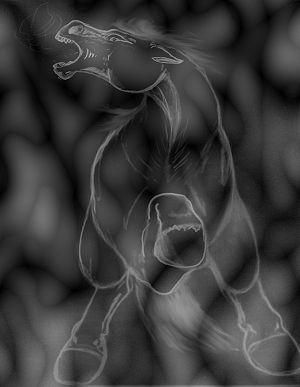
Un Helhest, photographie d'un dessin au crayon réalisé en 2009 et retouché sous GIMP
Un Helhest ou Helhestr est, dans le folklore du Danemark et du Schleswig, un cheval à trois jambes associé au royaume des morts, Hel, ainsi qu'à la déesse scandinave de ce royaume, qui porte également le nom de Hel. Ce cheval mentionné par Jacob Grimm dans son étude de la mythologie teutonne l'est ensuite durant tout le XIXᵉ siècle où, selon la croyance populaire, le Helhest, cheval fantôme monté par la Mort, annonçait la maladie, les accidents et surtout les décès. Il pouvait aussi s'agir du fantôme d'un cheval enterré vivant sous les cimetières suivant une ancienne tradition, afin qu'il revienne guider les morts comme psychopompe. La légende veut que toute personne qui voie le Helhest soit sur le point de fermer les yeux et de s'en aller, c'est-à-dire de mourir. La vision du cheval ou le simple fait d'entendre ses pas s'avèrent mortels, le son des pas du Helhest sur ses trois jambes étant clairement identifiable.
Plusieurs chevaux légendaires sont mentionnés dans le massif du Jura. Il s'agit principalement de chevaux blancs et ailés se promenant près de sources, s'envolant au sommet des montagnes ou s'ébattant dans les forêts jurassiennes. On trouve également mention de chevaux sans tête, d'un cheval à trois pieds, ou encore de dangereuses montures qui noient les humains tentés de les monter dans la Loue. Ces animaux peuvent être montés durant une chasse sauvage ou simplement bloquer un passage, voire jouer des tours à ceux qui les enfourchent, ou les tuer.